Shawn Lalonde

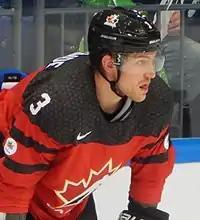
Lalonde with Team Canada in 2017.

After finishing out of the OHL playoffs, Lalonde was assigned to play for the Blackhawks American Hockey League affiliate, the Rockford Icehogs, on March 16, 2010. Lalonde scored his first professional goal with the Icehogs in a 4–3 victory over the Peoria Rivermen on March 26, before appearing in three playoff games with the IceHogs.